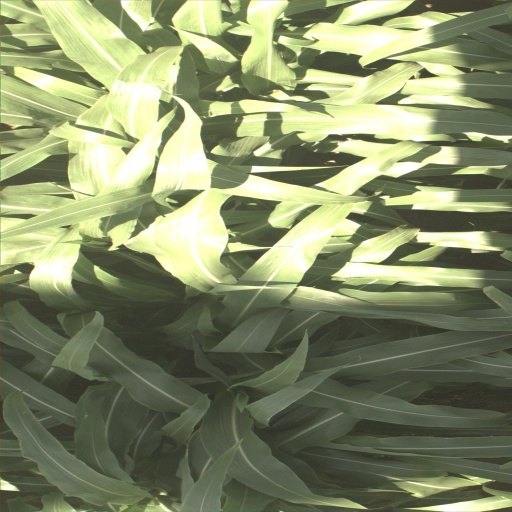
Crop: sorghum